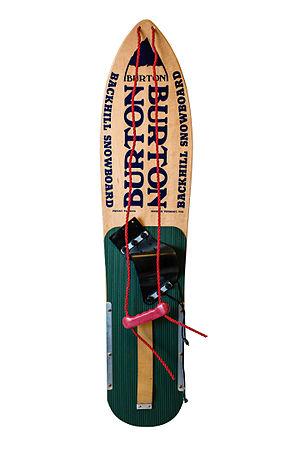
Burton Snowboards Inc. est un équipementier sportif américain connu pour ses snowboards.